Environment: real
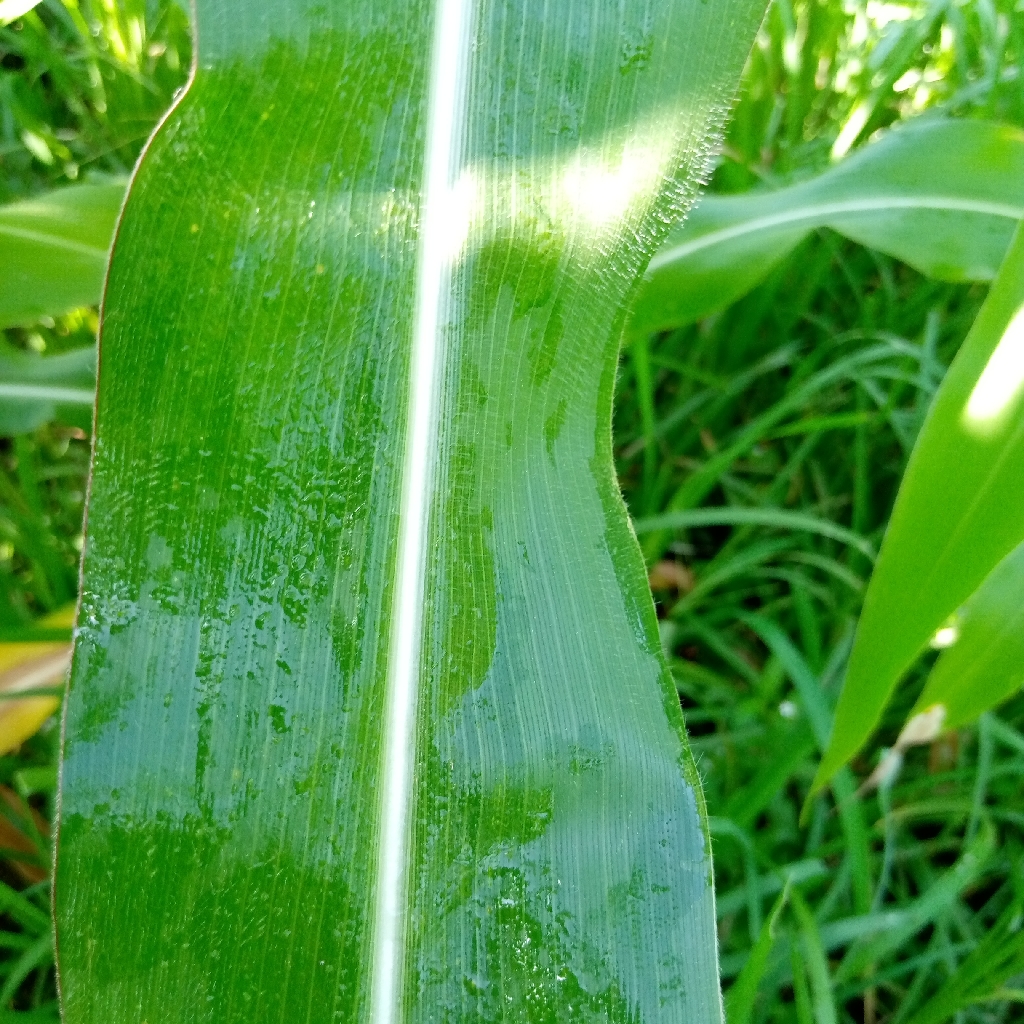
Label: healthy